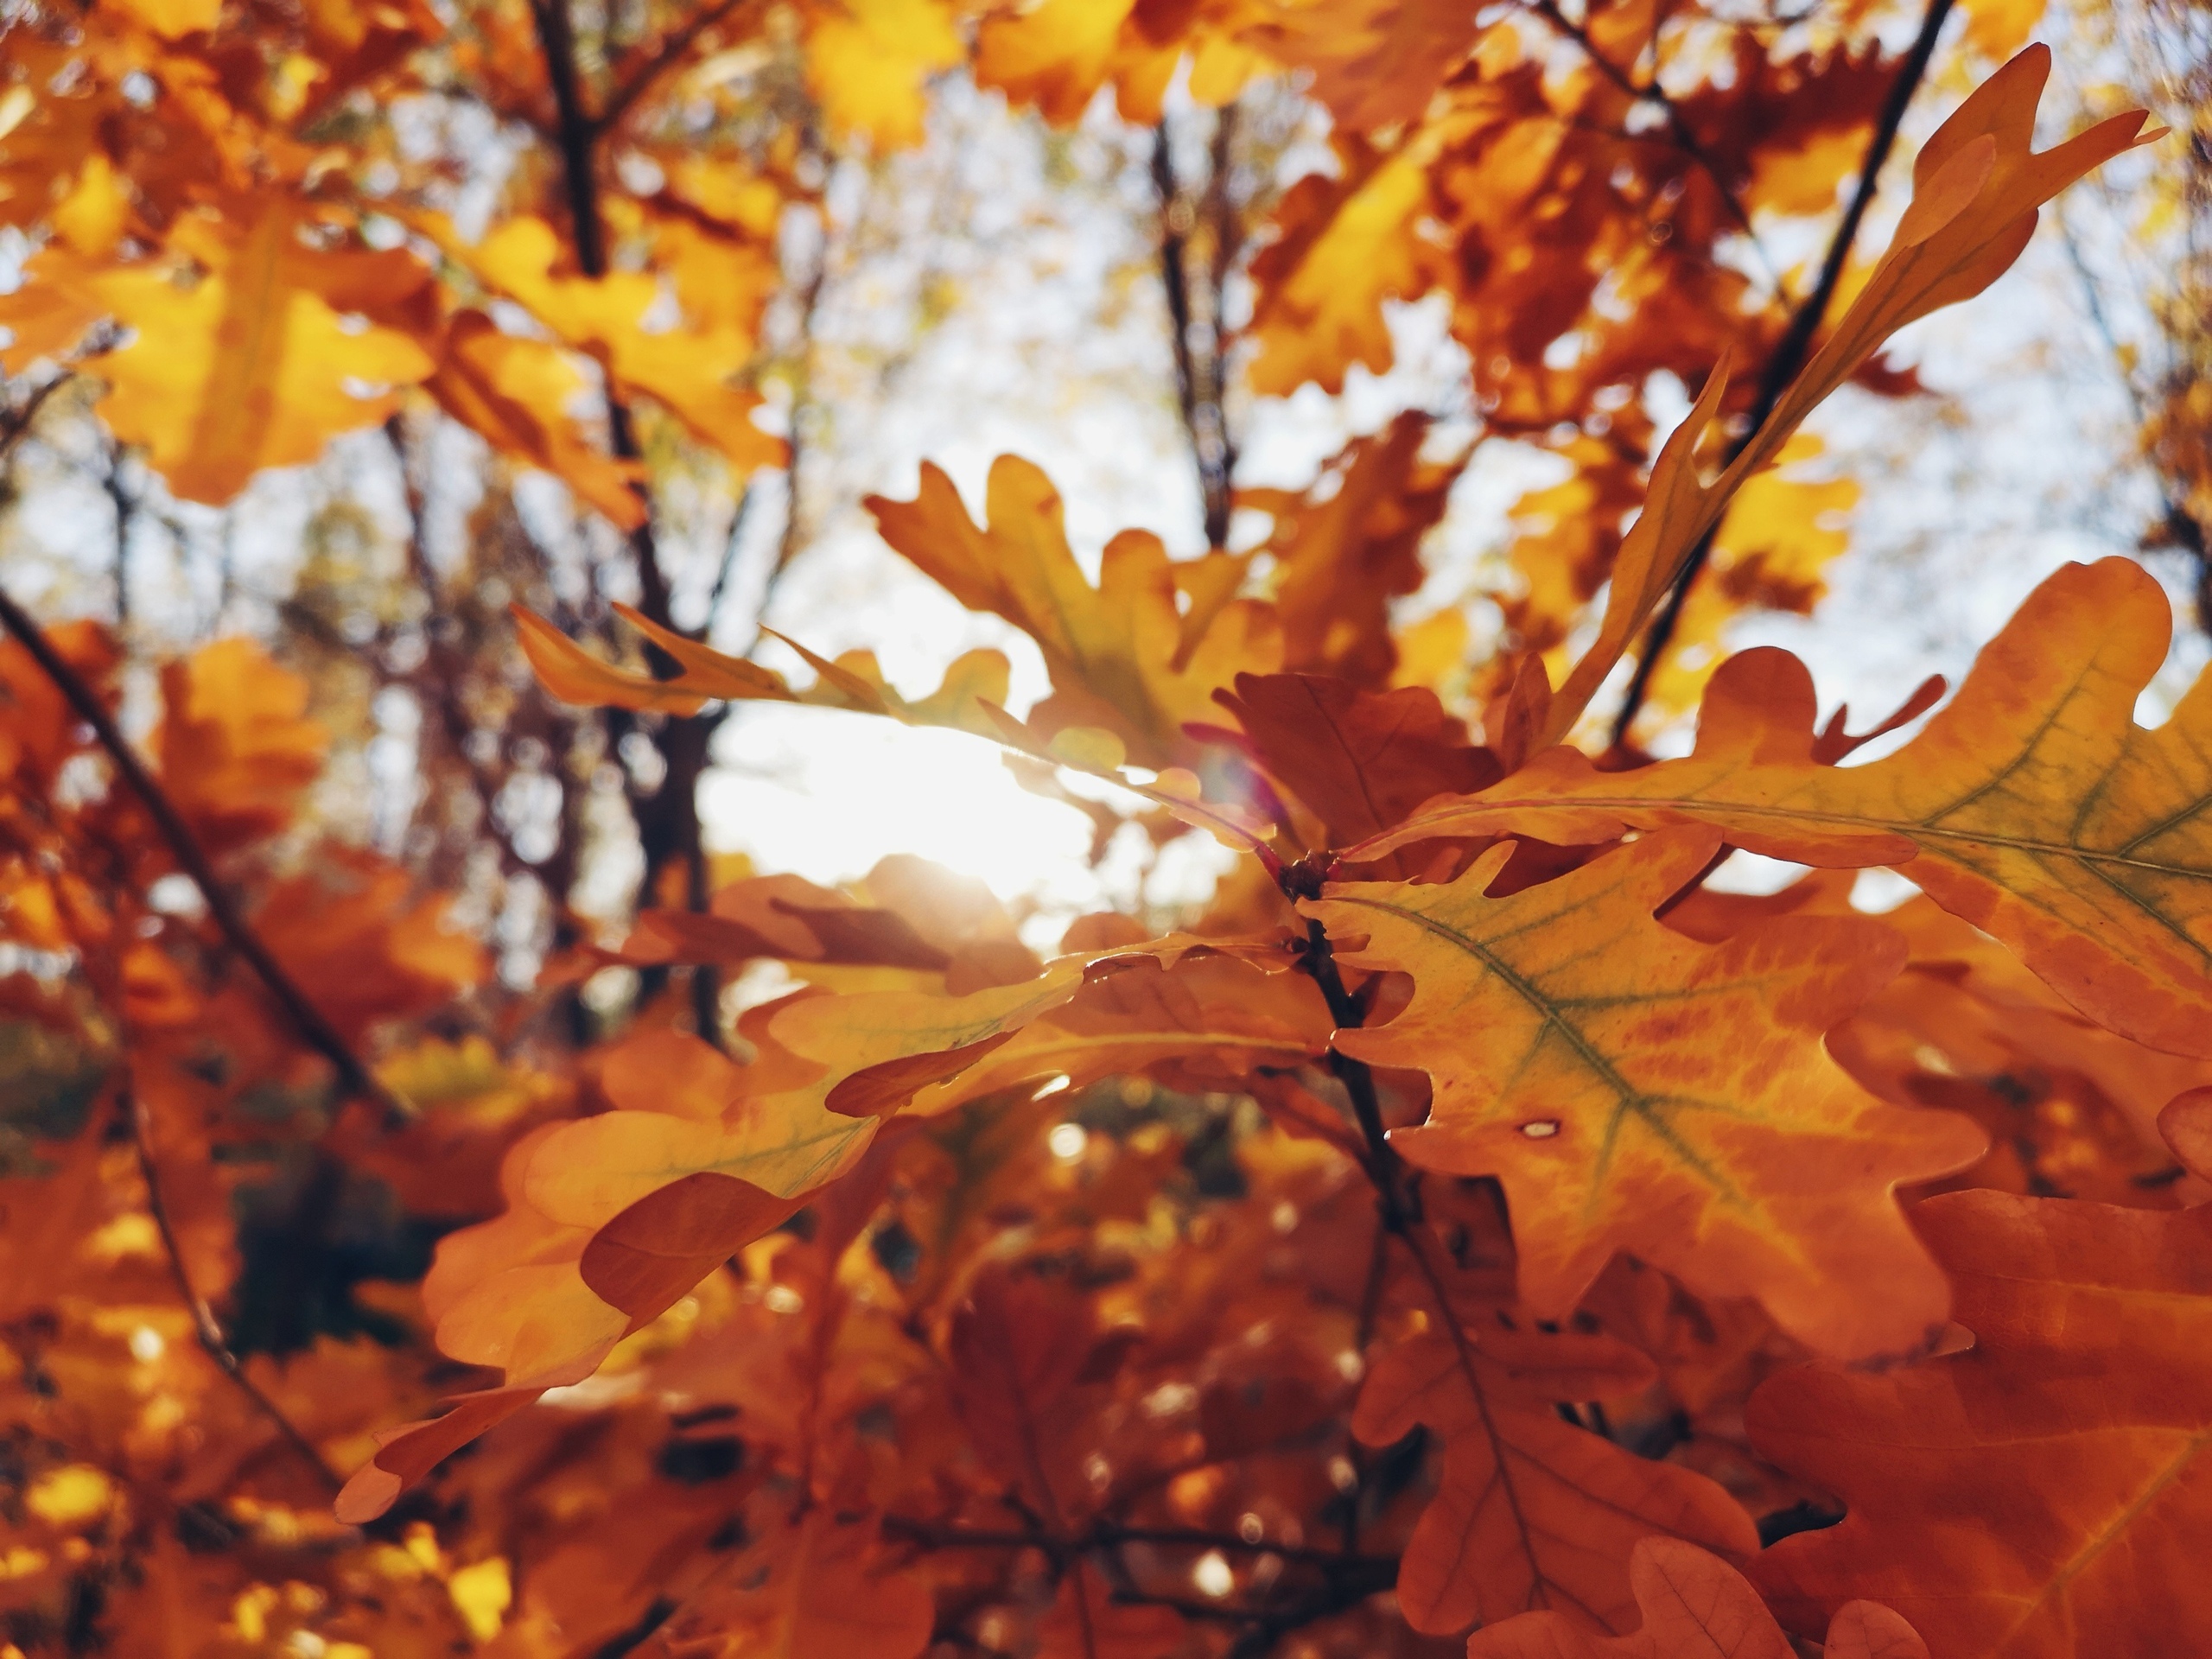
autumn, yellow, leaves, sun, leaf, branch, deciduous, tree, maple leaf, twig, spring, sunlight, computer wallpaper, maidenhair tree, maple tree